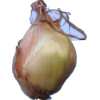
Label: onion